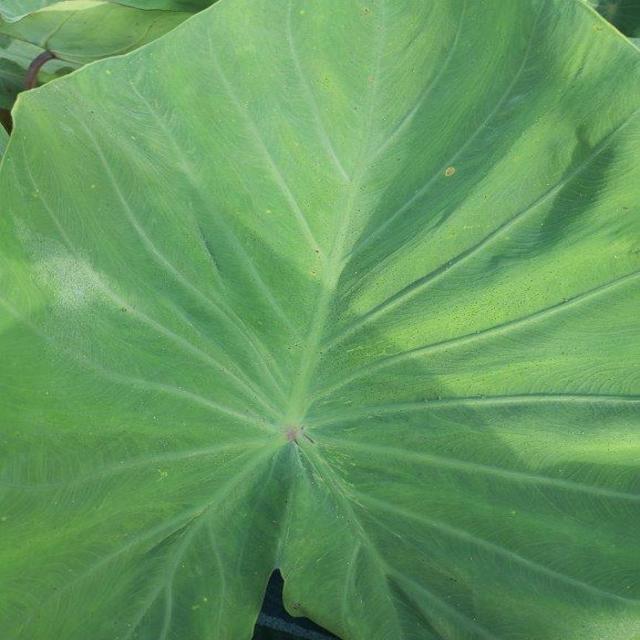
Label: Healthy